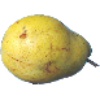
Label: pear_monster